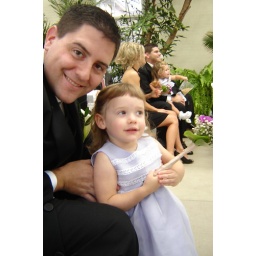
Abbie in her purple dress with her flowers at Jeff and Jen's wedding